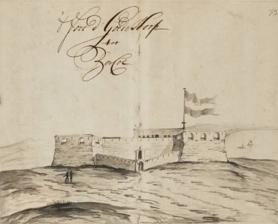
Building: Fort Goede Hoop, Ghana
Country: Ghana
Year built: 1667
Fort Goede Hoop Part of Dutch Gold Coast Fort Goede Hoop in 1709. Fort Goede Hoop Coordinates 5°23′15″N 0°29′23″W / 5.3874°N 0.4898°W / 5.3874; -0.4898 Site history Built 1667 ( 1667 ) Garrison information Occupants Netherlands (1667–1868) UNESCO World Heritage Site UNESCO World Heritage Site Part of Forts and Castles, Volta, Greater Accra, Central and Western Regions Criteria Cultural: (vi) Reference 34 Inscription 1979 (3rd Session ) Fort de Goede Hoop or Fort Good Hope was a fort on the Dutch Gold Coast , established in 1667 near Senya Beraku . The Dutch had already had a lodge in Senya Beraku in the 1660s, but that was abandoned when the British built their fort at nearby Winneba . In 1704, the Dutch asked the Queen of Agona for permission to build a fort at Senya Beraku. It was to serve the gold trade with Akim, which is north of Agona. At first, the Dutch built a small triangular fort, that they called Fort de Goede Hoop (or Good Hope in English). The gold trade was not very prosperous, but later on slaves were sold at the fort. By 1715, the fort had become too small and the Dutch decided to double it in size by breaking away the diagonal and making it square-shaped. A slave prison was made in the southwest bastion of the fort. In the second half of the 18th century, the fort was surrounded by an outer wall. Because of its testimony to the Atlantic slave trade and European colonial exploitation, Fort Good Hope was inscribed on the UNESCO World Heritage List in 1979 along with several other castles in Ghana . Early in 1782, Captain Thomas Shirley in the 50-gun ship Leander and the sloop-of-war Alligator sailed to the Dutch Gold Coast . Britain was at war with The Netherlands and Shirley captured the small Dutch forts at Moree ( Fort Nassau – 20 guns), Kormantin (Courmantyne or – 32 guns), Apam ( Fort Lijdzaamheid or Fort Patience – 22 guns), Senya Beraku (Fort Goede Hoop – 18 guns), and Accra ( Fort Crêvecoeur or Ussher Fort – 32 guns). The fort was occupied between 1782 and 1785 by Britain, as well as by the local Akim population between 1811 and 1816. In 1868, the fort was ceded to the United Kingdom in a large trade of forts between the Netherlands and Britain . This is the last fort that was built in the Gold Coast. Physical features Initially, the Dutch built a small triangular fort on the promontory that is located near a cove because of the proximity to a good landing beach. The triangular fort has three bastions located at the northeast, southwest and southeast corners. In the year 1724, due to the limited size of the fort that could not cope with the increasing number of slaves, it was rebuilt into its present rectangular shape. It had four bastions with curtain walls, garrisons and halls for officers, kitchens, a female and male prison, stores, granary and powder magazine room. An outer wall was also built later on but the wall has almost disappeared. The fort presently serves as a rest house and also a tourist attraction site. Gallery The entrance to Fort de Goede Hoop (Good Hope) The front and side view of Fort de Goede Hoop (Good Hope) Video: rooftop area view Fort Good Hope in Ghana Fort Good Hope in Ghana Fort Good Hope in Ghana Fort Good Hope in Ghana Canon balls at Fort Good Hope in Ghana Fort Good Hope in Ghana Fort Good Hope in Ghana Fort Good Hope in Ghana Fort Good Hope in Ghana References